Interstate Bakeries

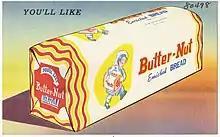
Butter-Nut bread package, 1930–1945

Acquisitions during the 1950s and early 1960s included the Ambrosia, Remar, Butter Cream, Campbell-Sell and Schall Tasty baking companies, the Kingston Cake and Cobb's Sunlit bakeries, Sweetheart Bread Company and Hart's Bakeries. In the late 1960s IBC acquired Millbrook Bread, Shawano Farms and the Baker and Shawano canning companies. In 1969 IBC changed its name to Interstate Brands, with its signature brands Butternut and Blue Seal breads and Dolly Madison cakes; Butternut Breads had been in business since 1902.